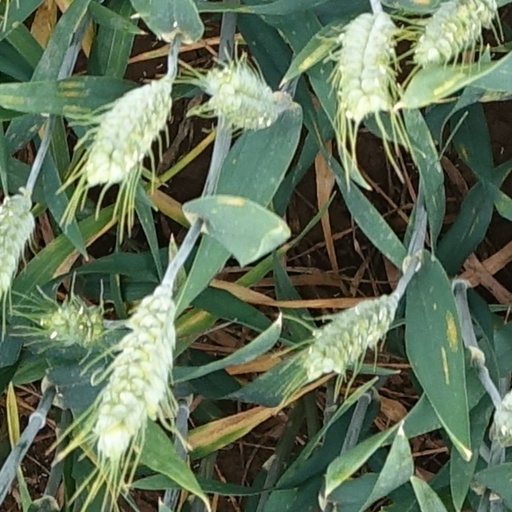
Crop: wheat